Trier Gospels

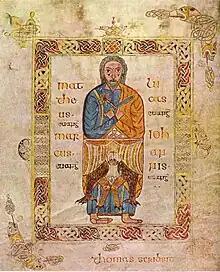
Mediterranean style of Matthew signed by Thomas (folio 5v)

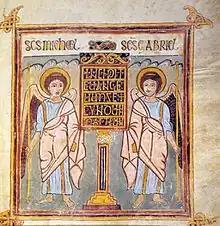
Incipit with two angels (folio 10r)

The Trier Gospels is a Gospel book that contains the works and illustration of: Matthew, Mark, Luke, and John. It was copied by two scribes between the years 720 and 740 A.D. in Echternach Abbey The gospel is currently located at Trier Cathedral Treasury.